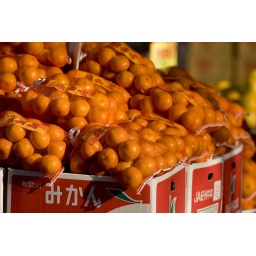
Plenty of oranges and other fruits on sale at the market near the lakes - literally mountain piles of them.